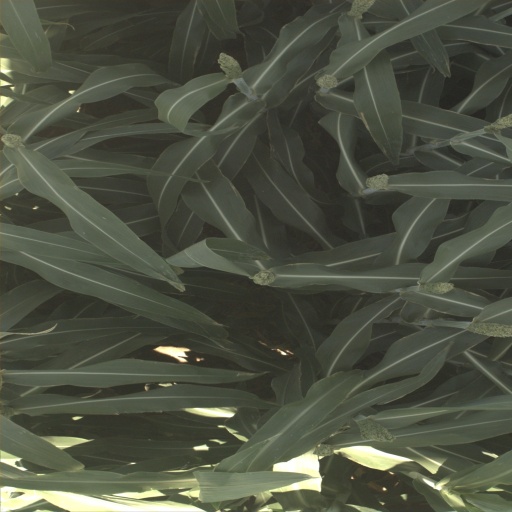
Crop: sorghum